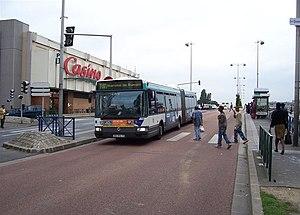
Arrêt ""Choisy-Le-Roi"" avant Décembre 2007. Date à laquelle l'arrêt a été déplacé de 50 mètres vers l'ouest lors d'une refonte de la voirie du quartier de la gare"
Marne-la-Vallée est une ville nouvelle française située à l'est de Paris, dans la région Île-de-France, sur la rive gauche de la Marne.